Dobczyce Castle

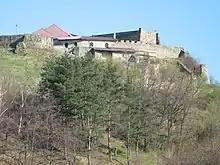
Dobczyce Castle

Dobczyce Castle is a castle in Dobczyce, Lesser Poland Voivodeship, in southern Poland. It is located on a rocky hill above Lake Dobczyce. The castle was first mentioned in written sources in 1362, but had been fortified since 1311. In the time of Casimir III the Great, the walls were from 5 to 9 meters thick, and the castle was a fortified stronghold. In 1398, the castle was the abode of King Władysław II Jagiełło and his wife Jadwiga. In 1473, for several months, Prince Casimir stayed here after returning from an unsuccessful expedition. The Lubomirski family, who ruled the castle from 1585, rebuilt the Gothic fortress into a Renaissance residence in the years 1593–1594. The clocktower, chapel and fountain were added. By 1620 the castle had 70 rooms and 3 towers. In the 1960s the site was extensively excavated.